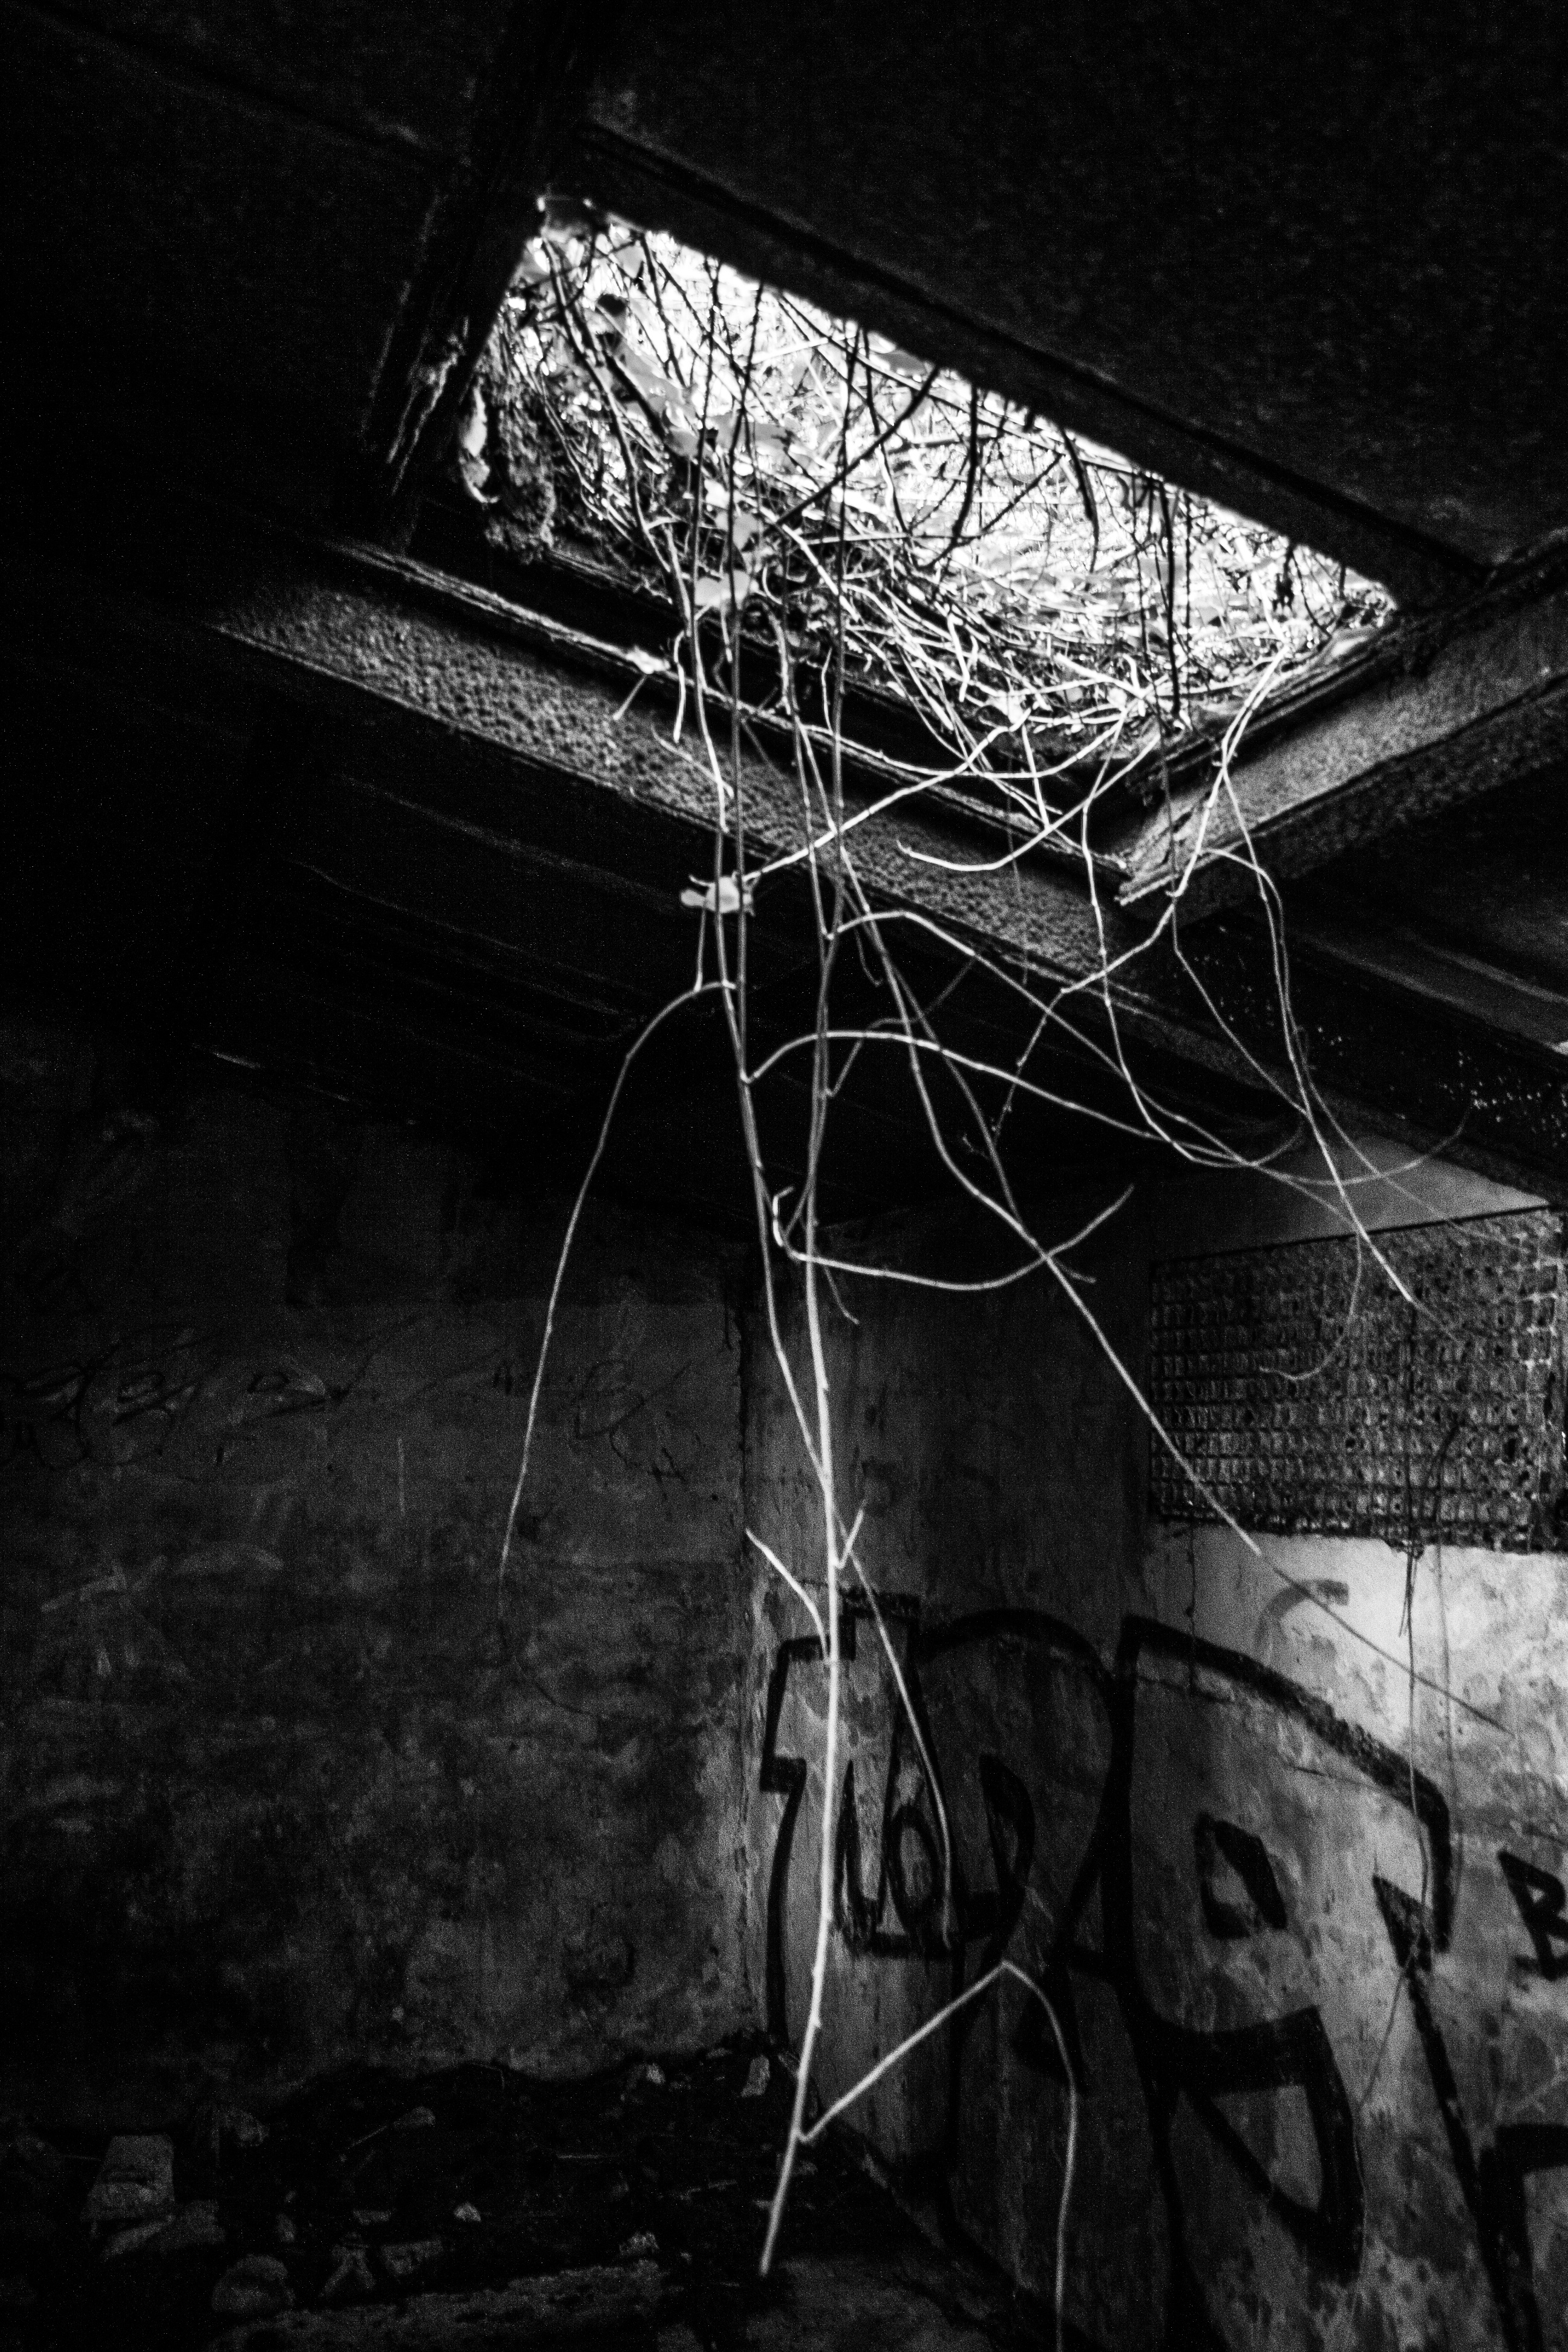
black, white, black and white, darkness, monochrome photography, photography, monochrome, light, night, lighting, line, shape, symmetry, film noir